Jenkins Township, Pennsylvania

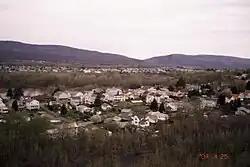
Port Griffith, Jenkins Township

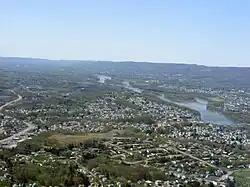
An aerial view of Greater Pittston; Jenkins Township is visible near the middle (left of the Susquehanna River).

According to the United States Census Bureau, the township has a total area of , of which is land and , or 2.06%, is water. The township is served by the Pittston Area School District. It is drained by the Susquehanna River, which separates it from Wyoming and Exeter. The Eighth Street Bridge links Jenkins Township to Wyoming. The township's villages include Ewen, Inkerman, Old Boston, Port Blanchard, Port Griffith, and Sebastopol.